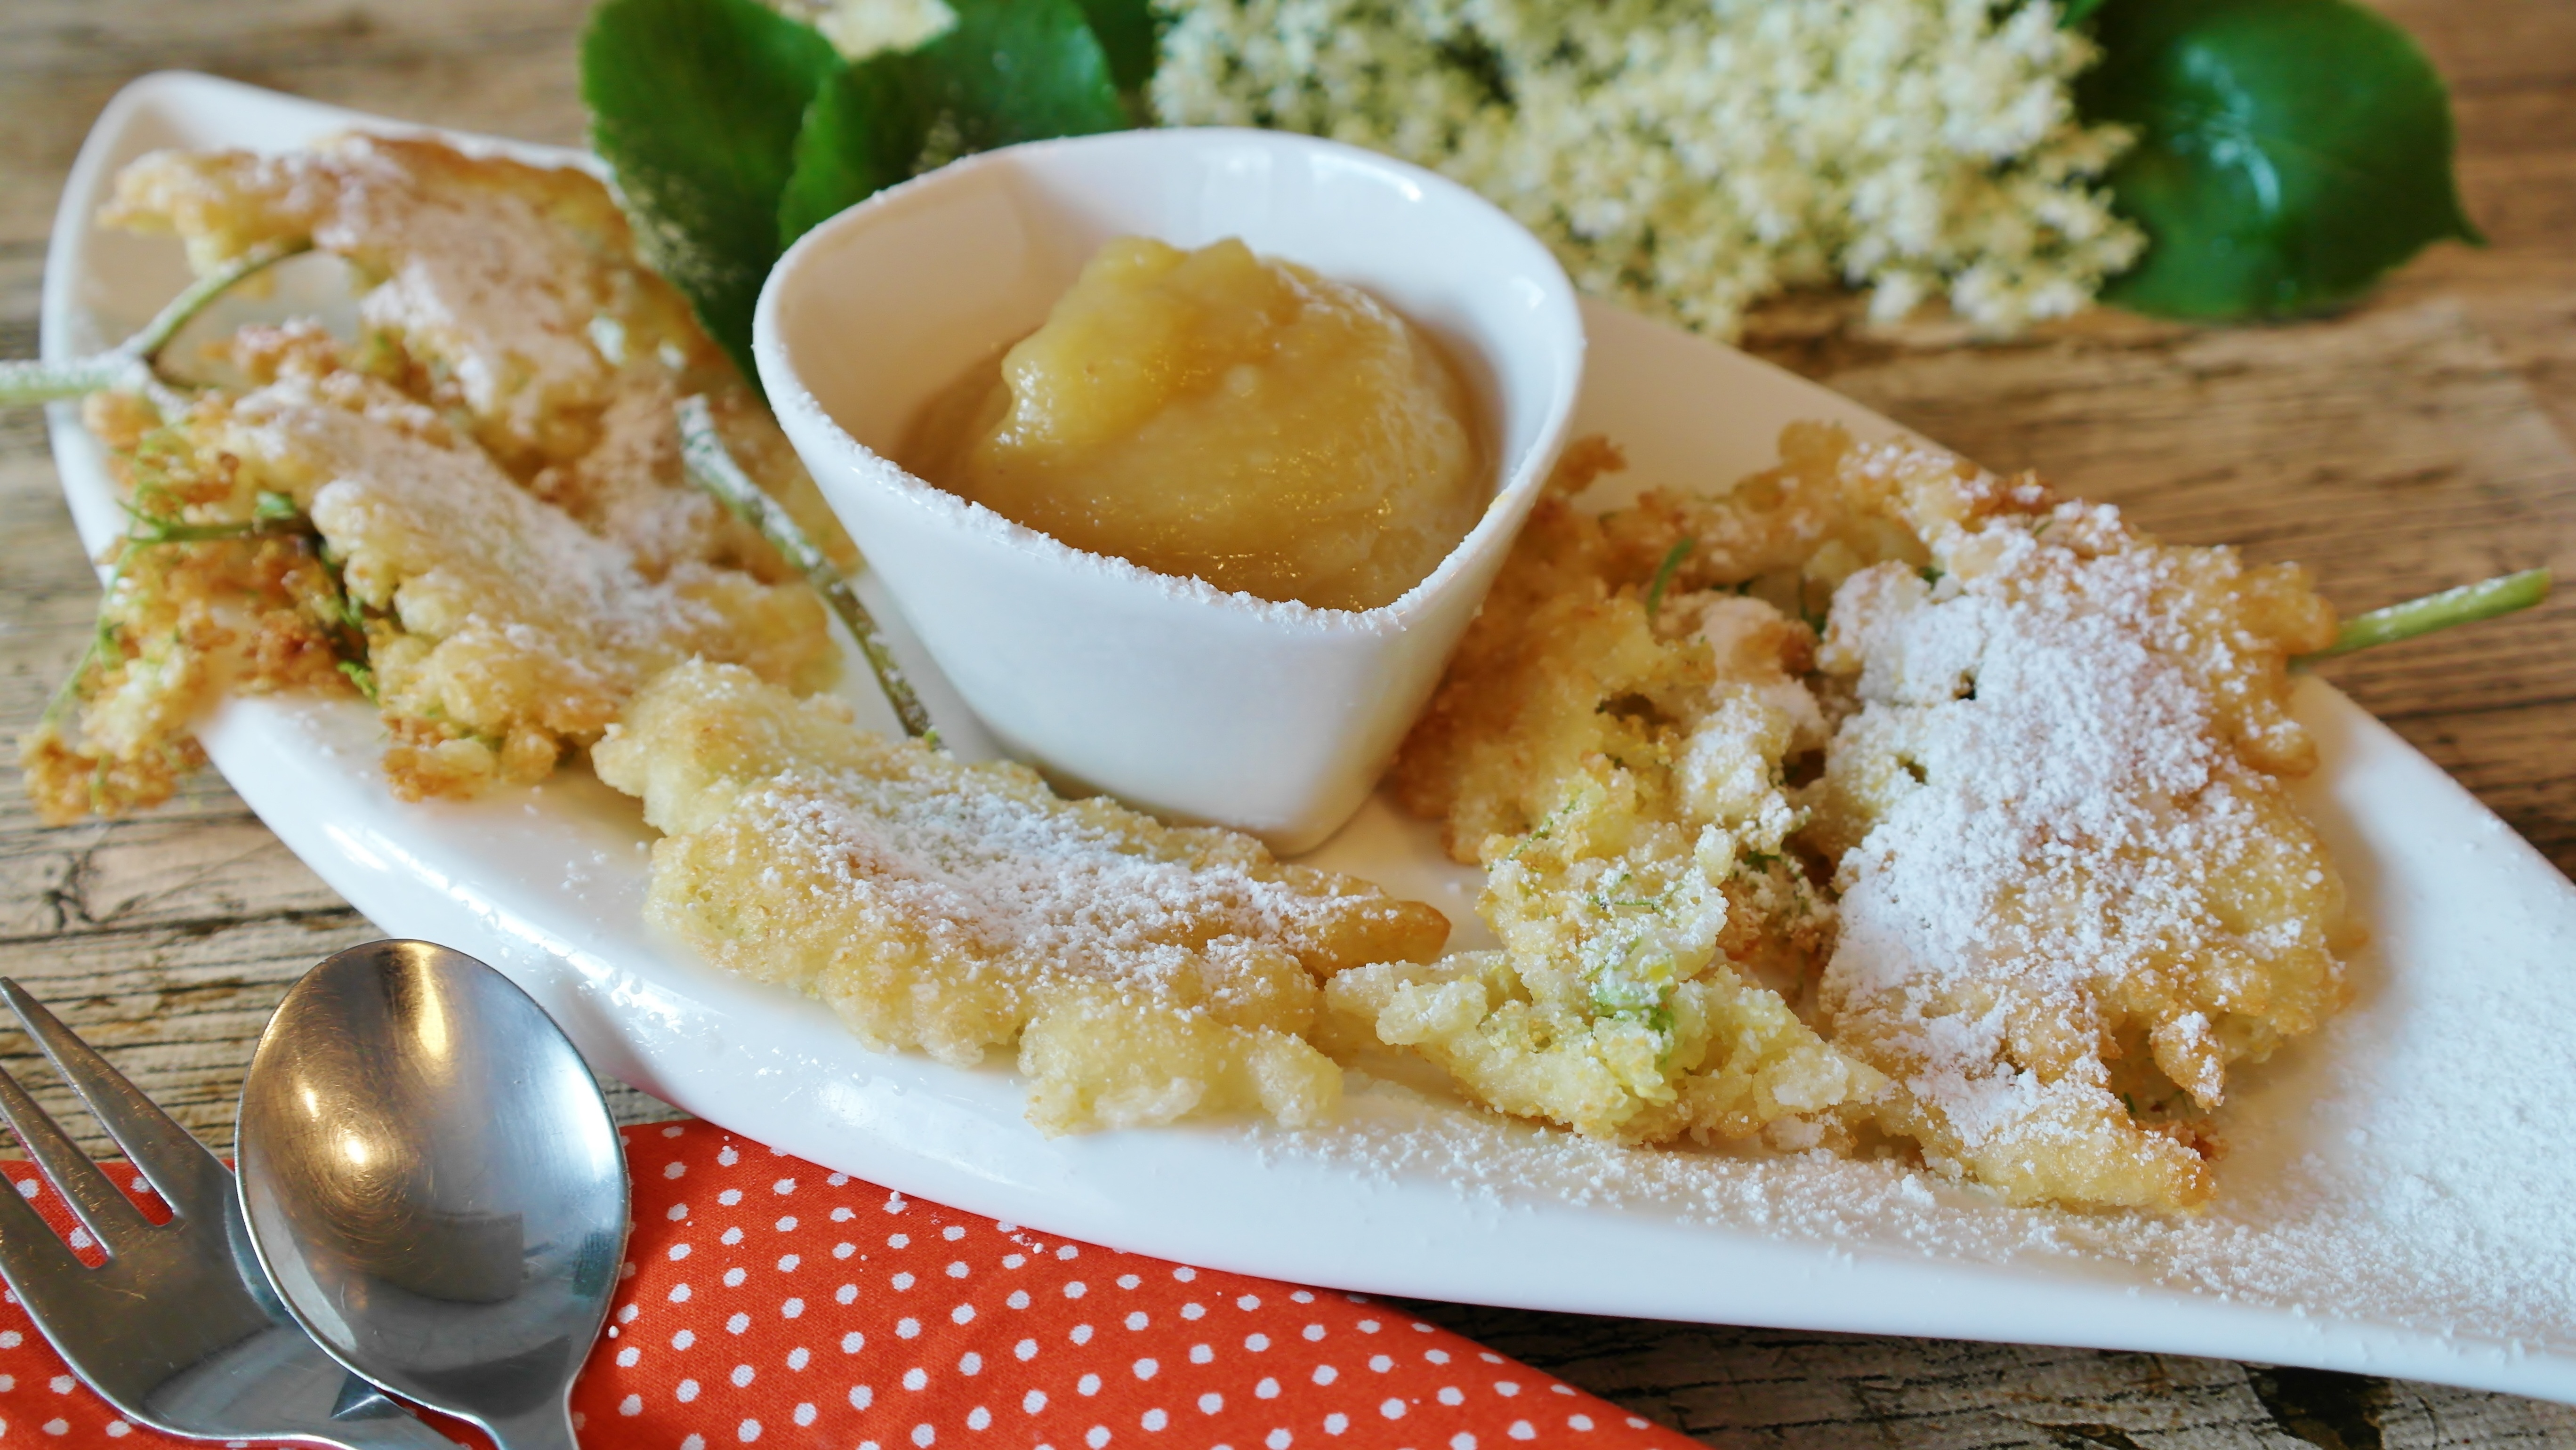
sweet, dish, meal, food, produce, breakfast, dessert, eat, cuisine, egg, flowers, sweet dish, sugar, vegetarian food, flour, hollunder, hollerk chlein, hollunderk chlein